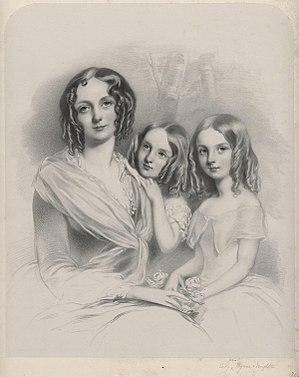
Anna Thynne est une zoologiste marine britannique. Elle est connue pour avoir réalisé le premier aquarium récifal stable et durable, en 1846, dans lequel elle a maintenu en vie des coraux et des éponges pendant plus de trois ans. Elle est mariée à Lord John Thynne, un sous-doyen de l'Abbaye de Westminster, et troisième fils de Thomas Thynne, second marquis de Bath.